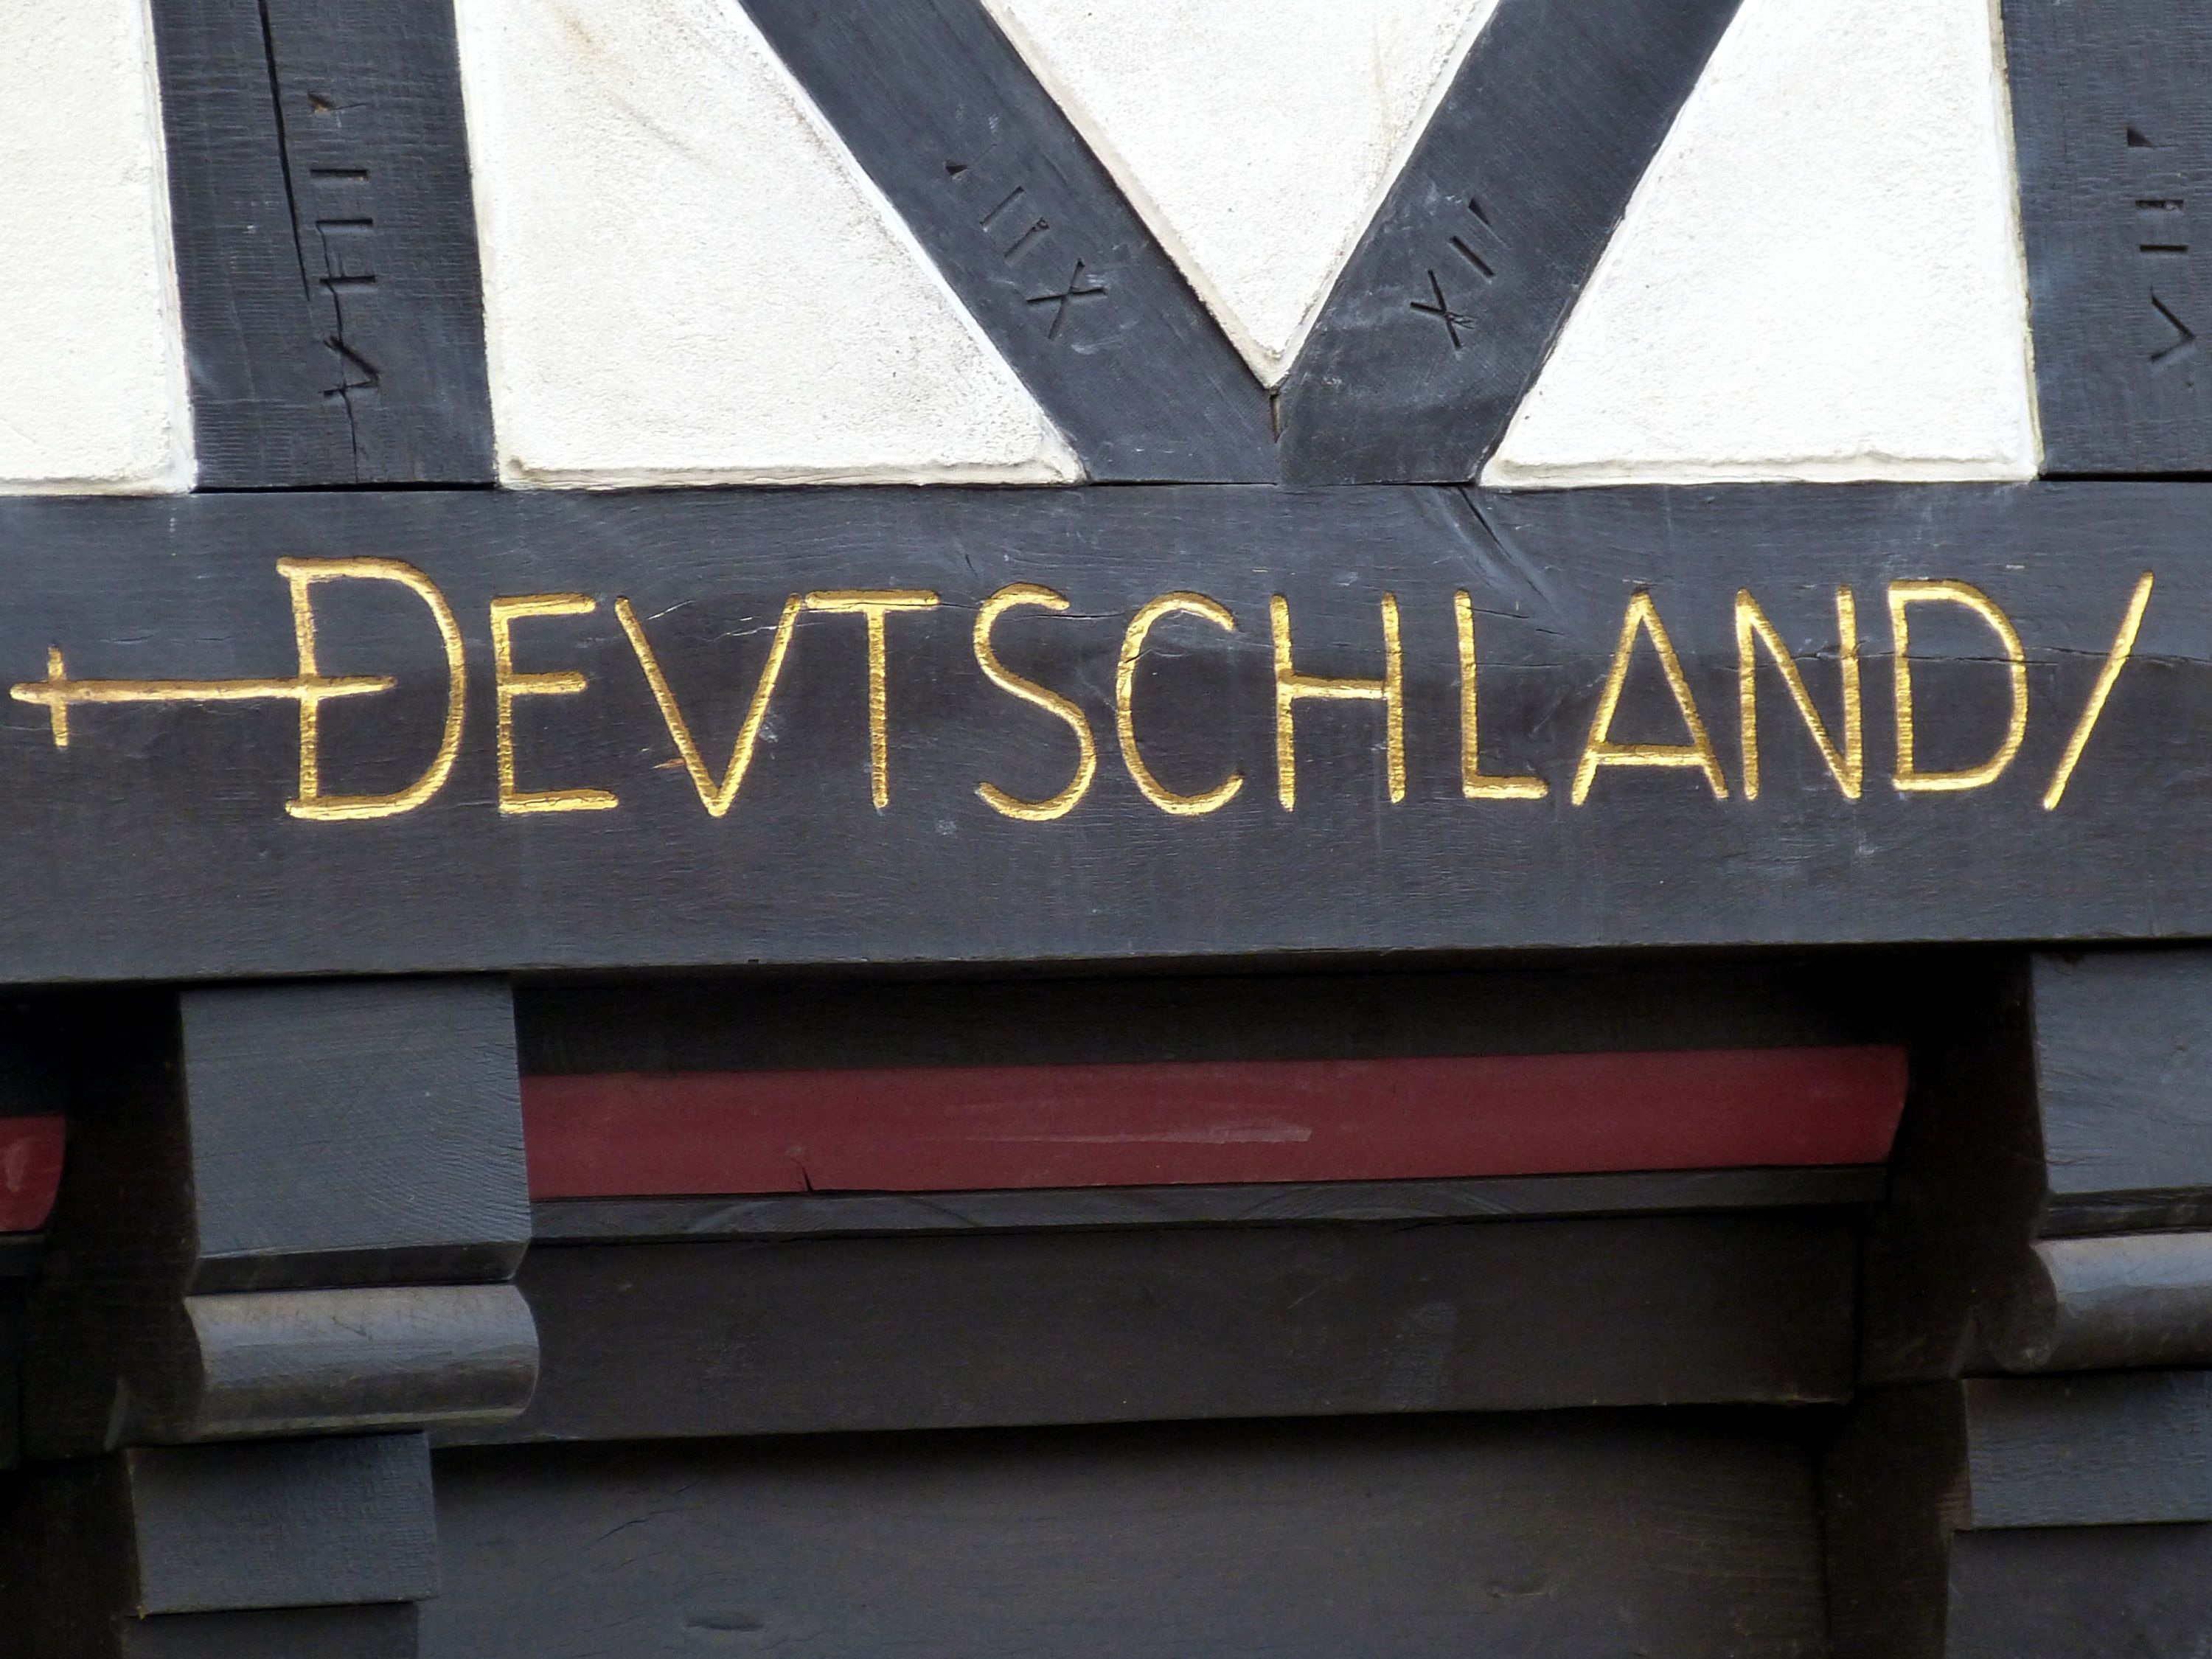
wood, number, building, wall, bar, sign, color, facade, street sign, signage, art, germany, shape, historically, fachwerkhaus, truss, automotive exterior